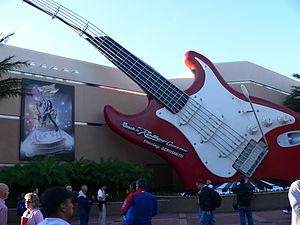
Rock 'n' Roller Coaster starring Aerosmith est une attraction de type montagnes russes en intérieur des parcs Disney. La musique d'Aerosmith est diffusée dans les véhicules de l'attraction et le groupe apparaît dans le preshow. L'attraction existe aux Disney's Hollywood Studios à Walt Disney World en Floride et aux Walt Disney Studios à Disneyland Paris en France. Le parcours de l'attraction ainsi que les bandes musicales dans les véhicules sont identiques dans les deux parcs, mais la thématisation générale de l'attraction diffère beaucoup.
Disney's Hollywood Studios est un parc à thème de la Walt Disney Company situé à Walt Disney World Resort. Basé sur le cinéma, il ouvrit sous le nom de Disney-MGM Studios le 1ᵉʳ mai 1989. Le parc se trouve juste au sud d'Epcot le long de l'autoroute menant au Magic Kingdom sur une parcelle de 546 000 m².